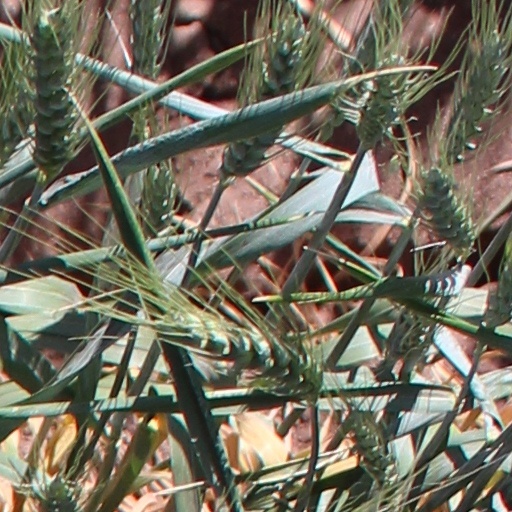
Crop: wheat